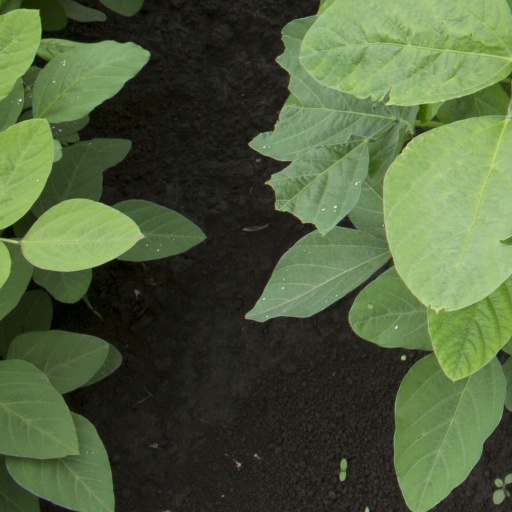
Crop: soybean